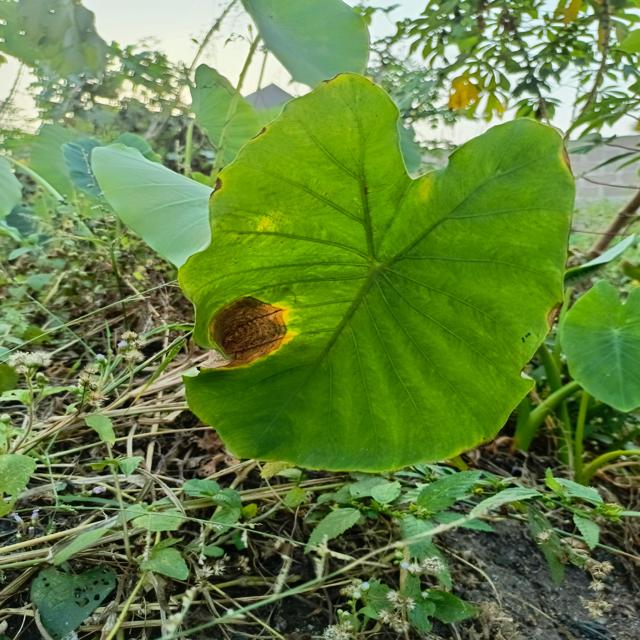
Label: Mid_Blight